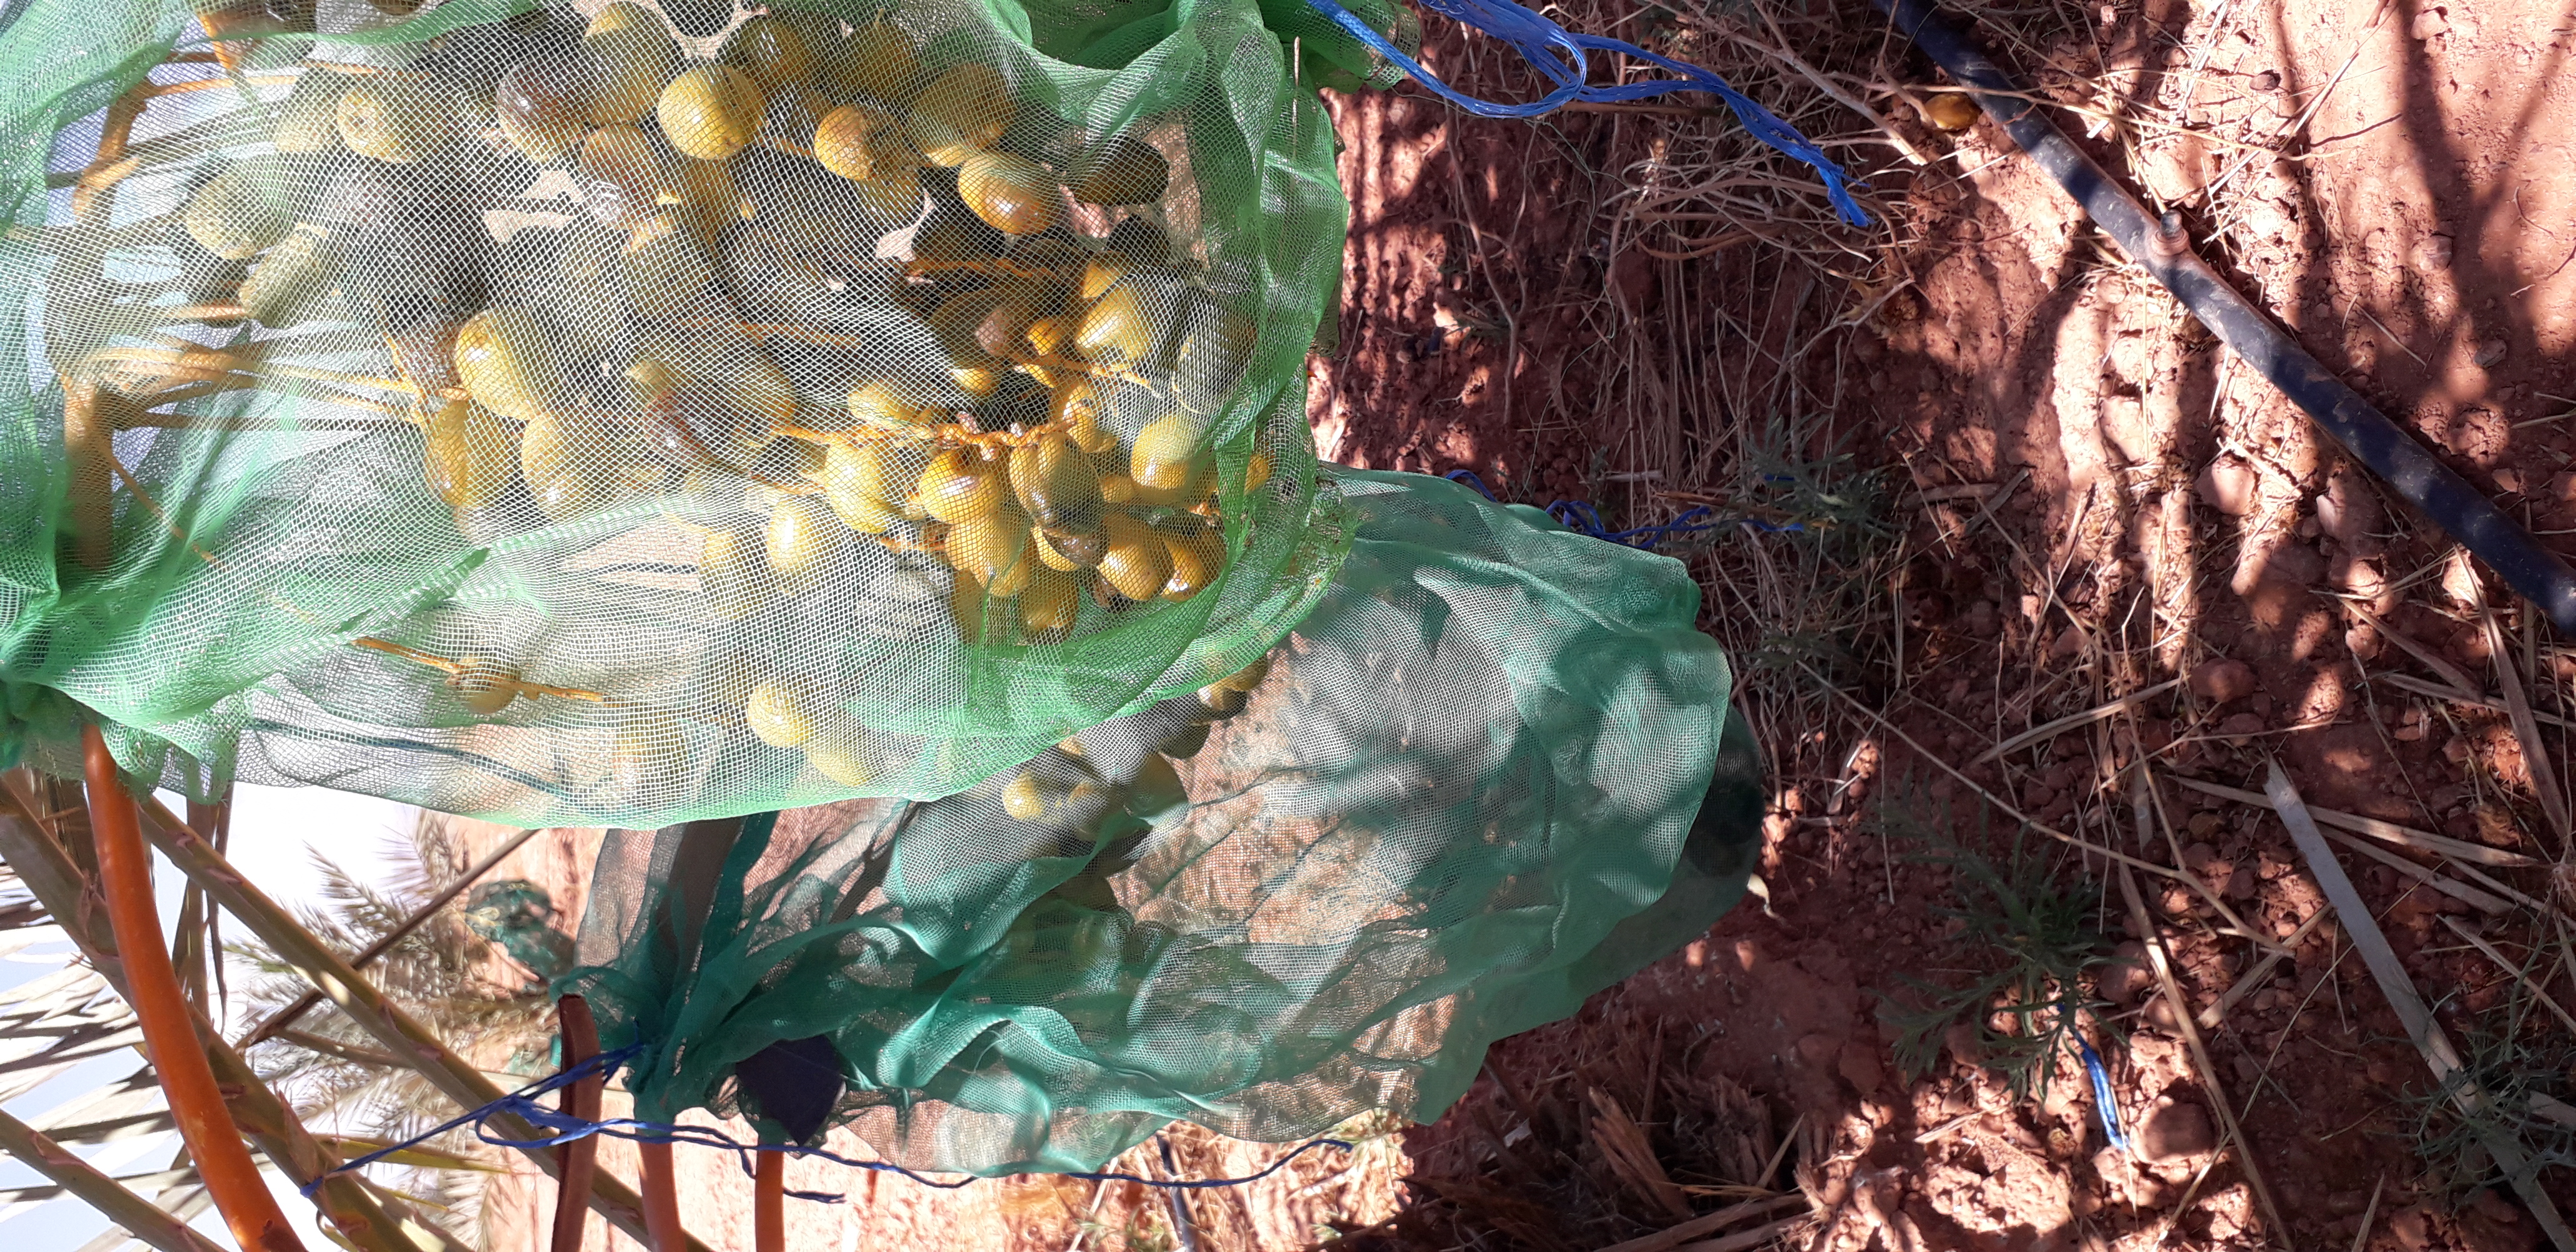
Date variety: Boufagous